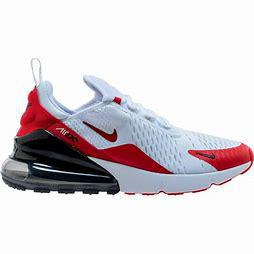
Brand: Nike
Model: Air Max 270 Rt